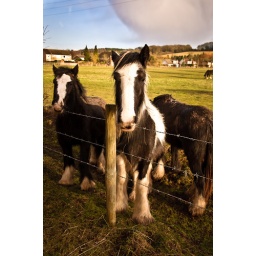
Shetland ponies in the field near our house